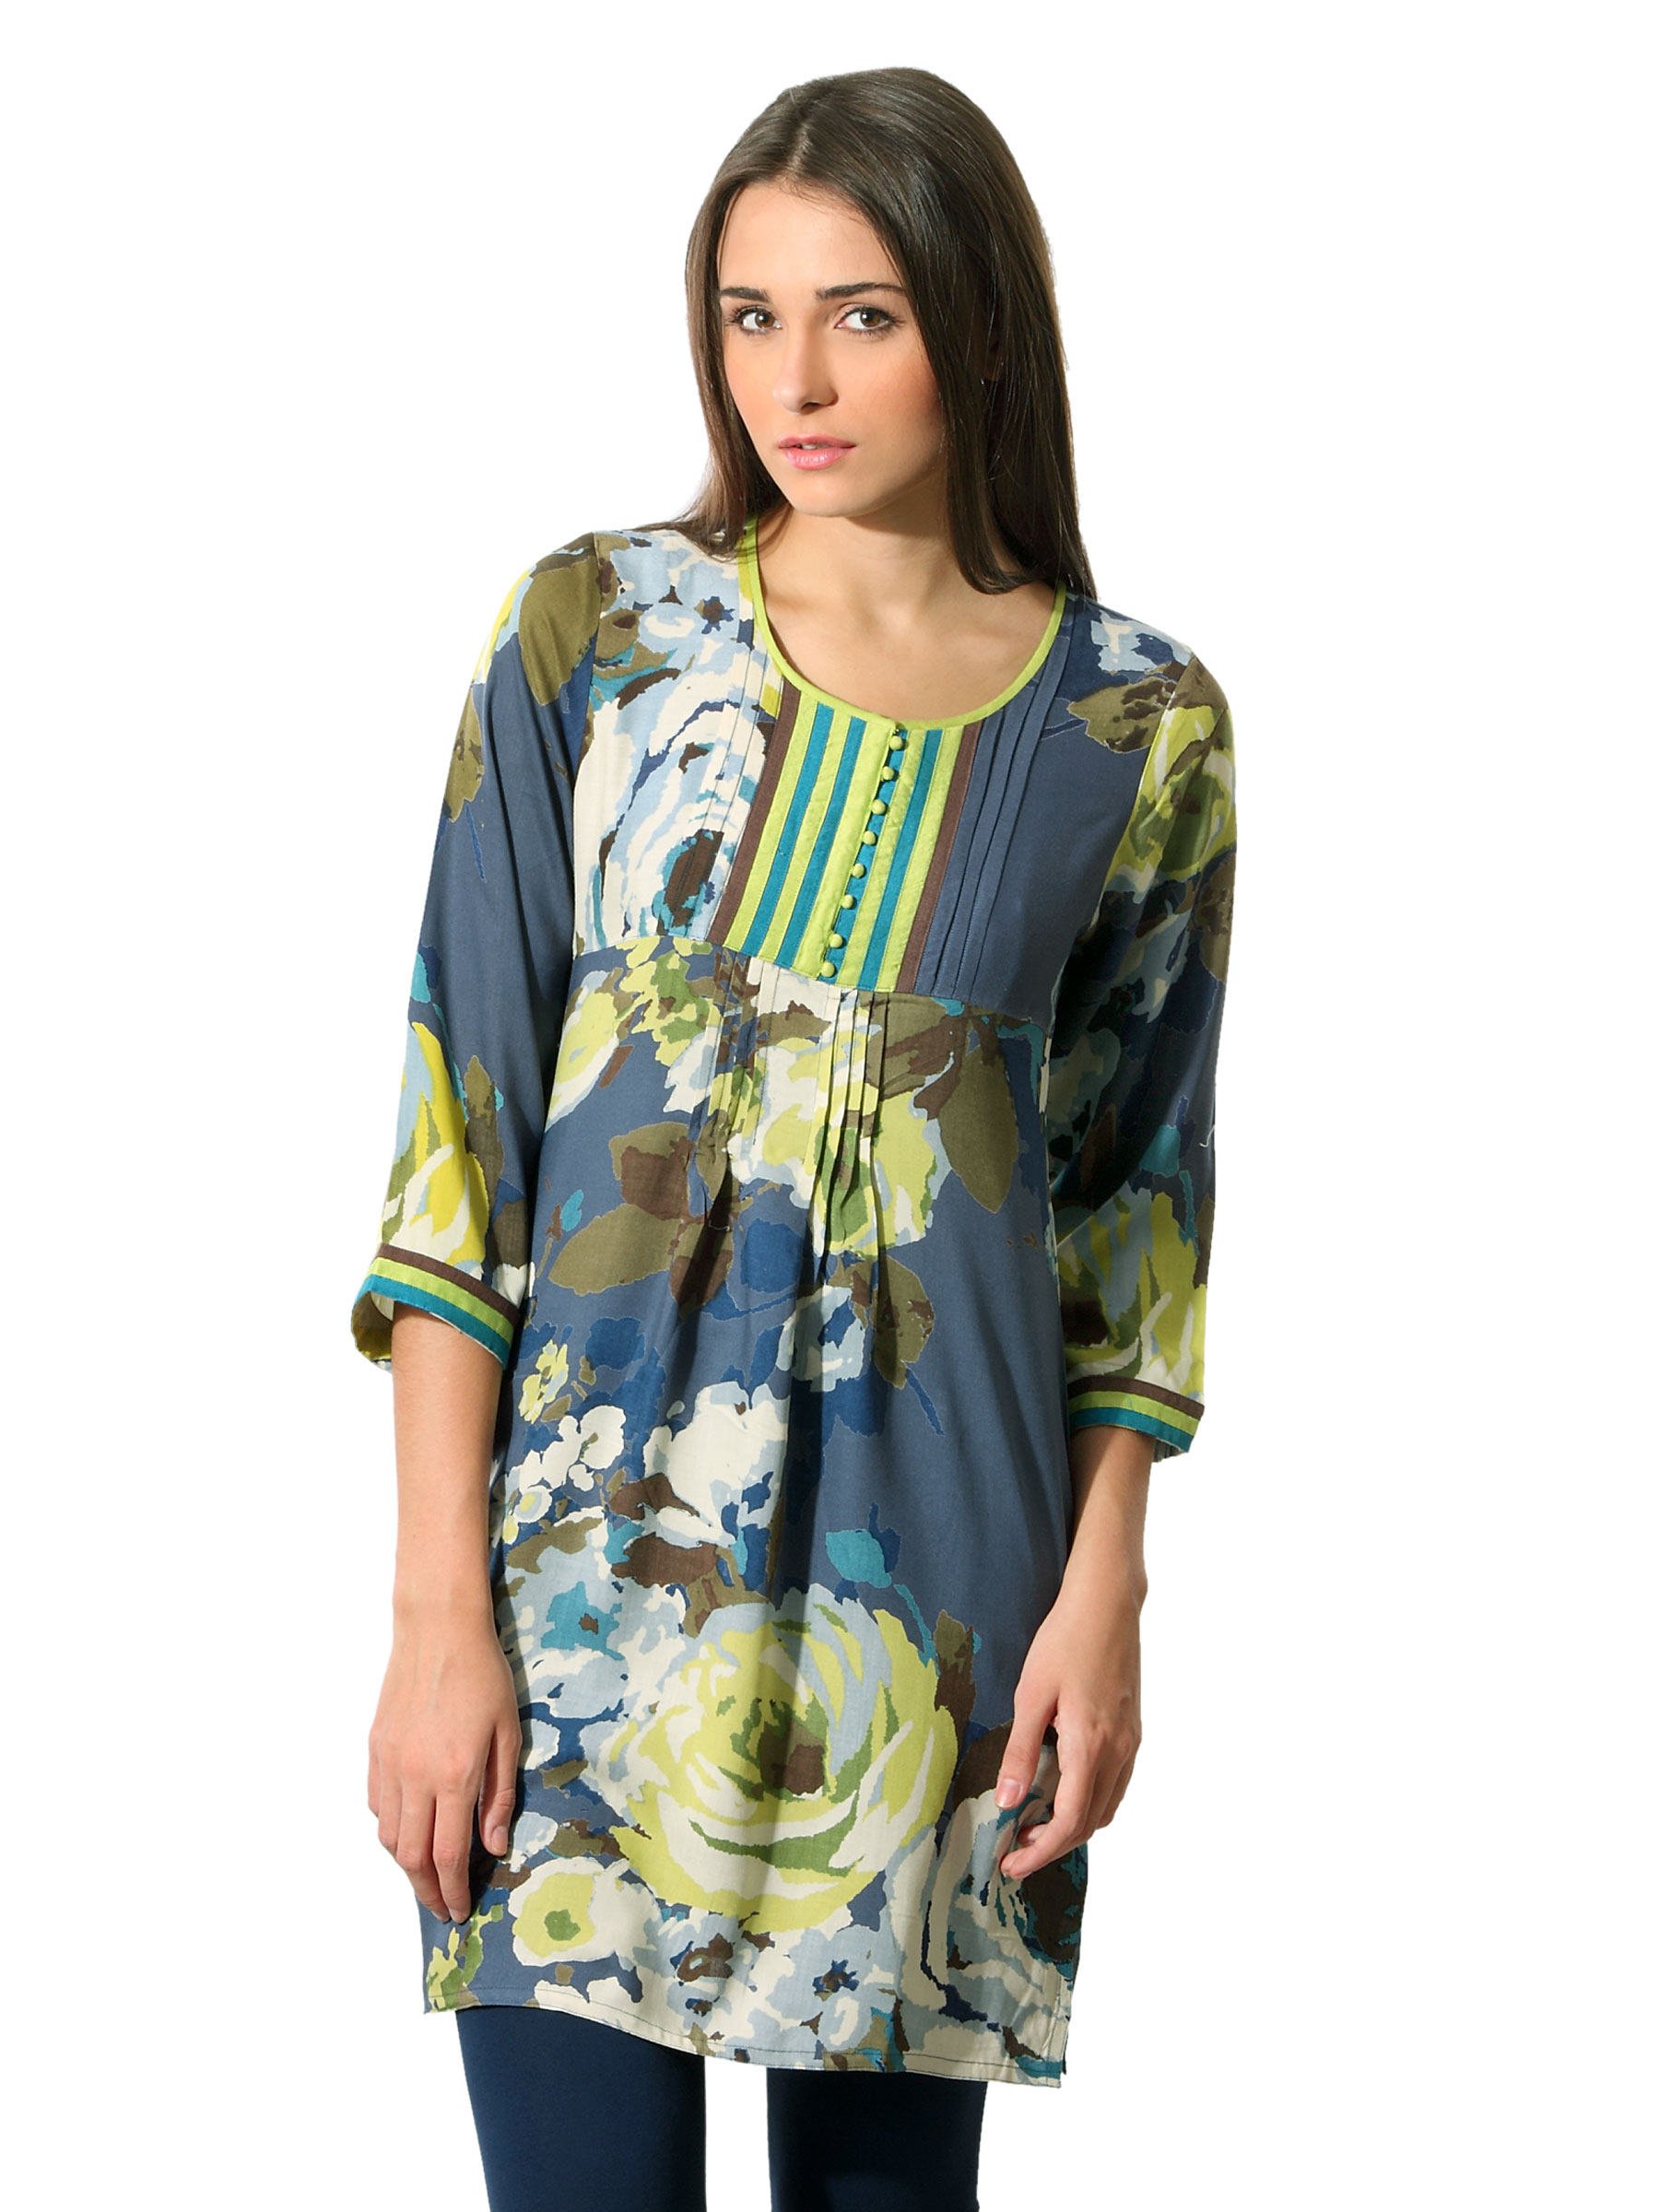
Aneri Women Blue Printed Kurta
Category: Apparel / Topwear / Kurtas
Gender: Women
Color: Blue
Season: Summer 2012
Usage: Ethnic